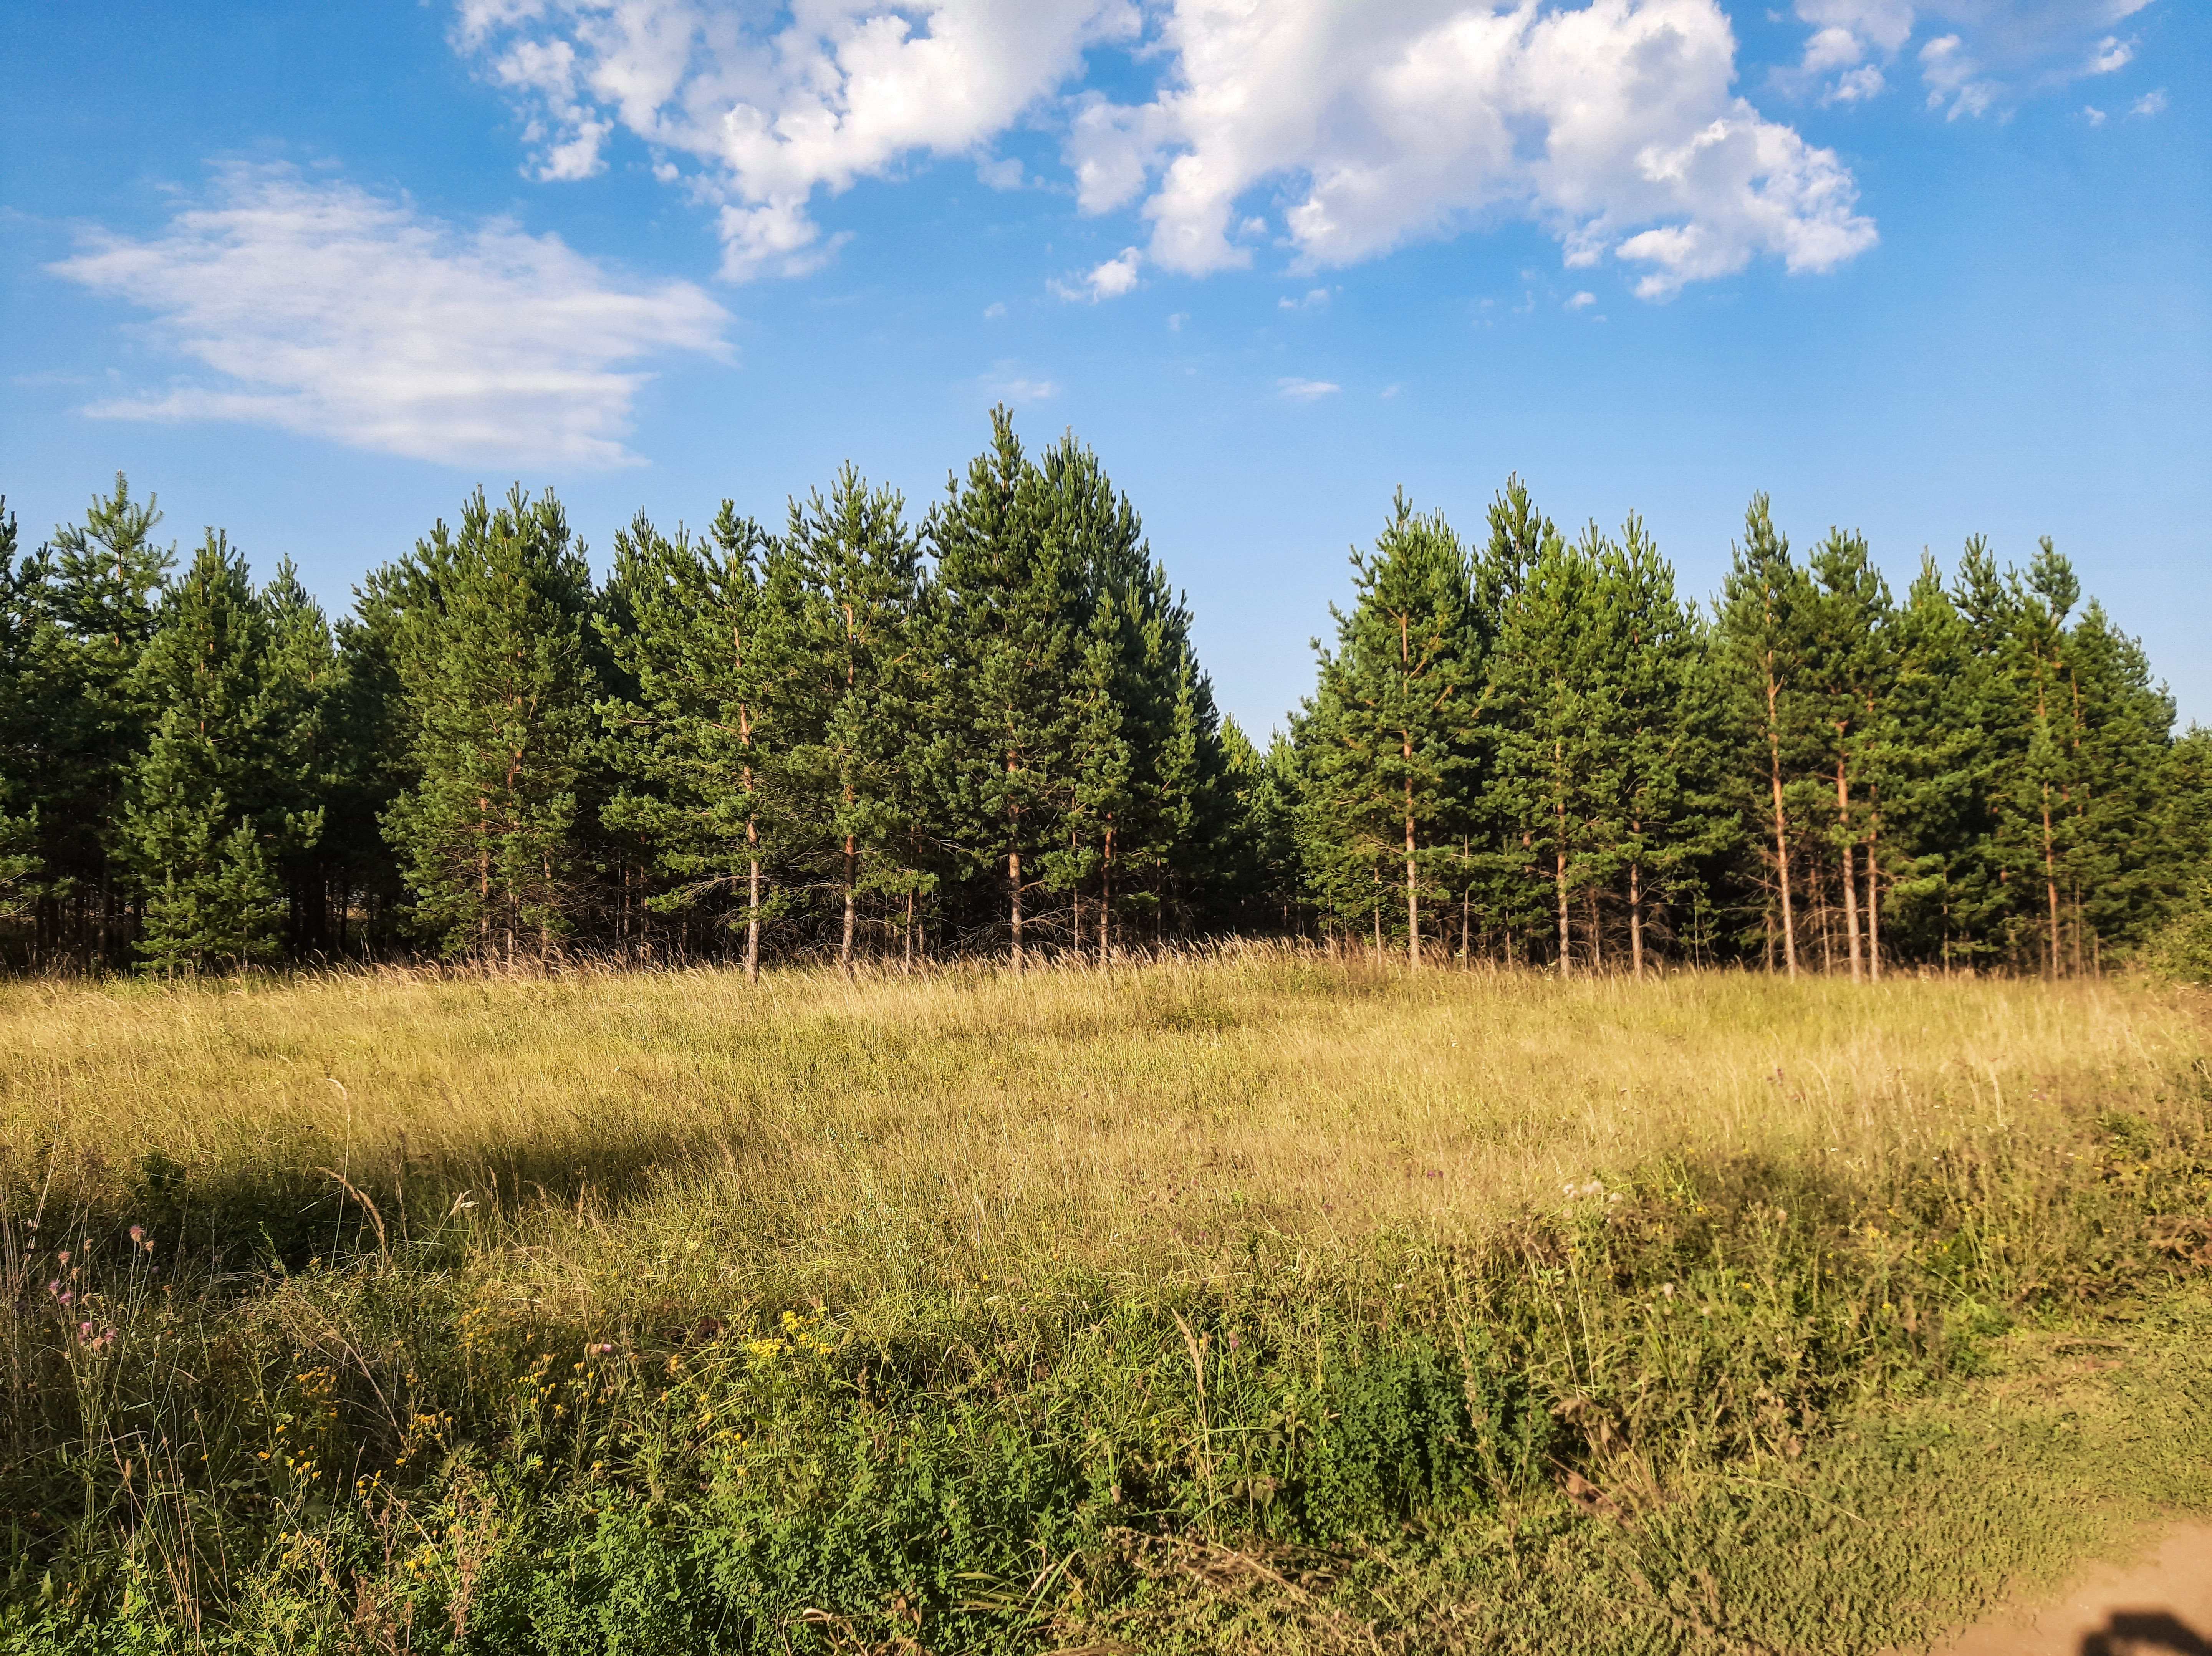
harvest, field, summer, ear, sky, weather, gray, green, village, life, plant, seeds, sowing, bread, golden, blue, white, rays, day, sun, clouds, rain, tree, freedom, hills, freshness, road, lonely, pearls, texture, pine, needles, cloud, natural landscape, land lot, landscape, plain, grassland, cumulus, meadow, forest, evergreen, prairie, grass, shrub, agriculture, hill, larch, pasture, temperate broadleaf and mixed forest, conifer, soil, steppe, wood, ranch, horizon, spruce fir forest, grove, shrubland, tropical and subtropical coniferous forests, temperate coniferous forest, wildlife, trail, plantation, woodland, jungle, wildflower, chaparral, path, pine family, savanna, Northern hardwood forest, dirt road, old growth forest, fir